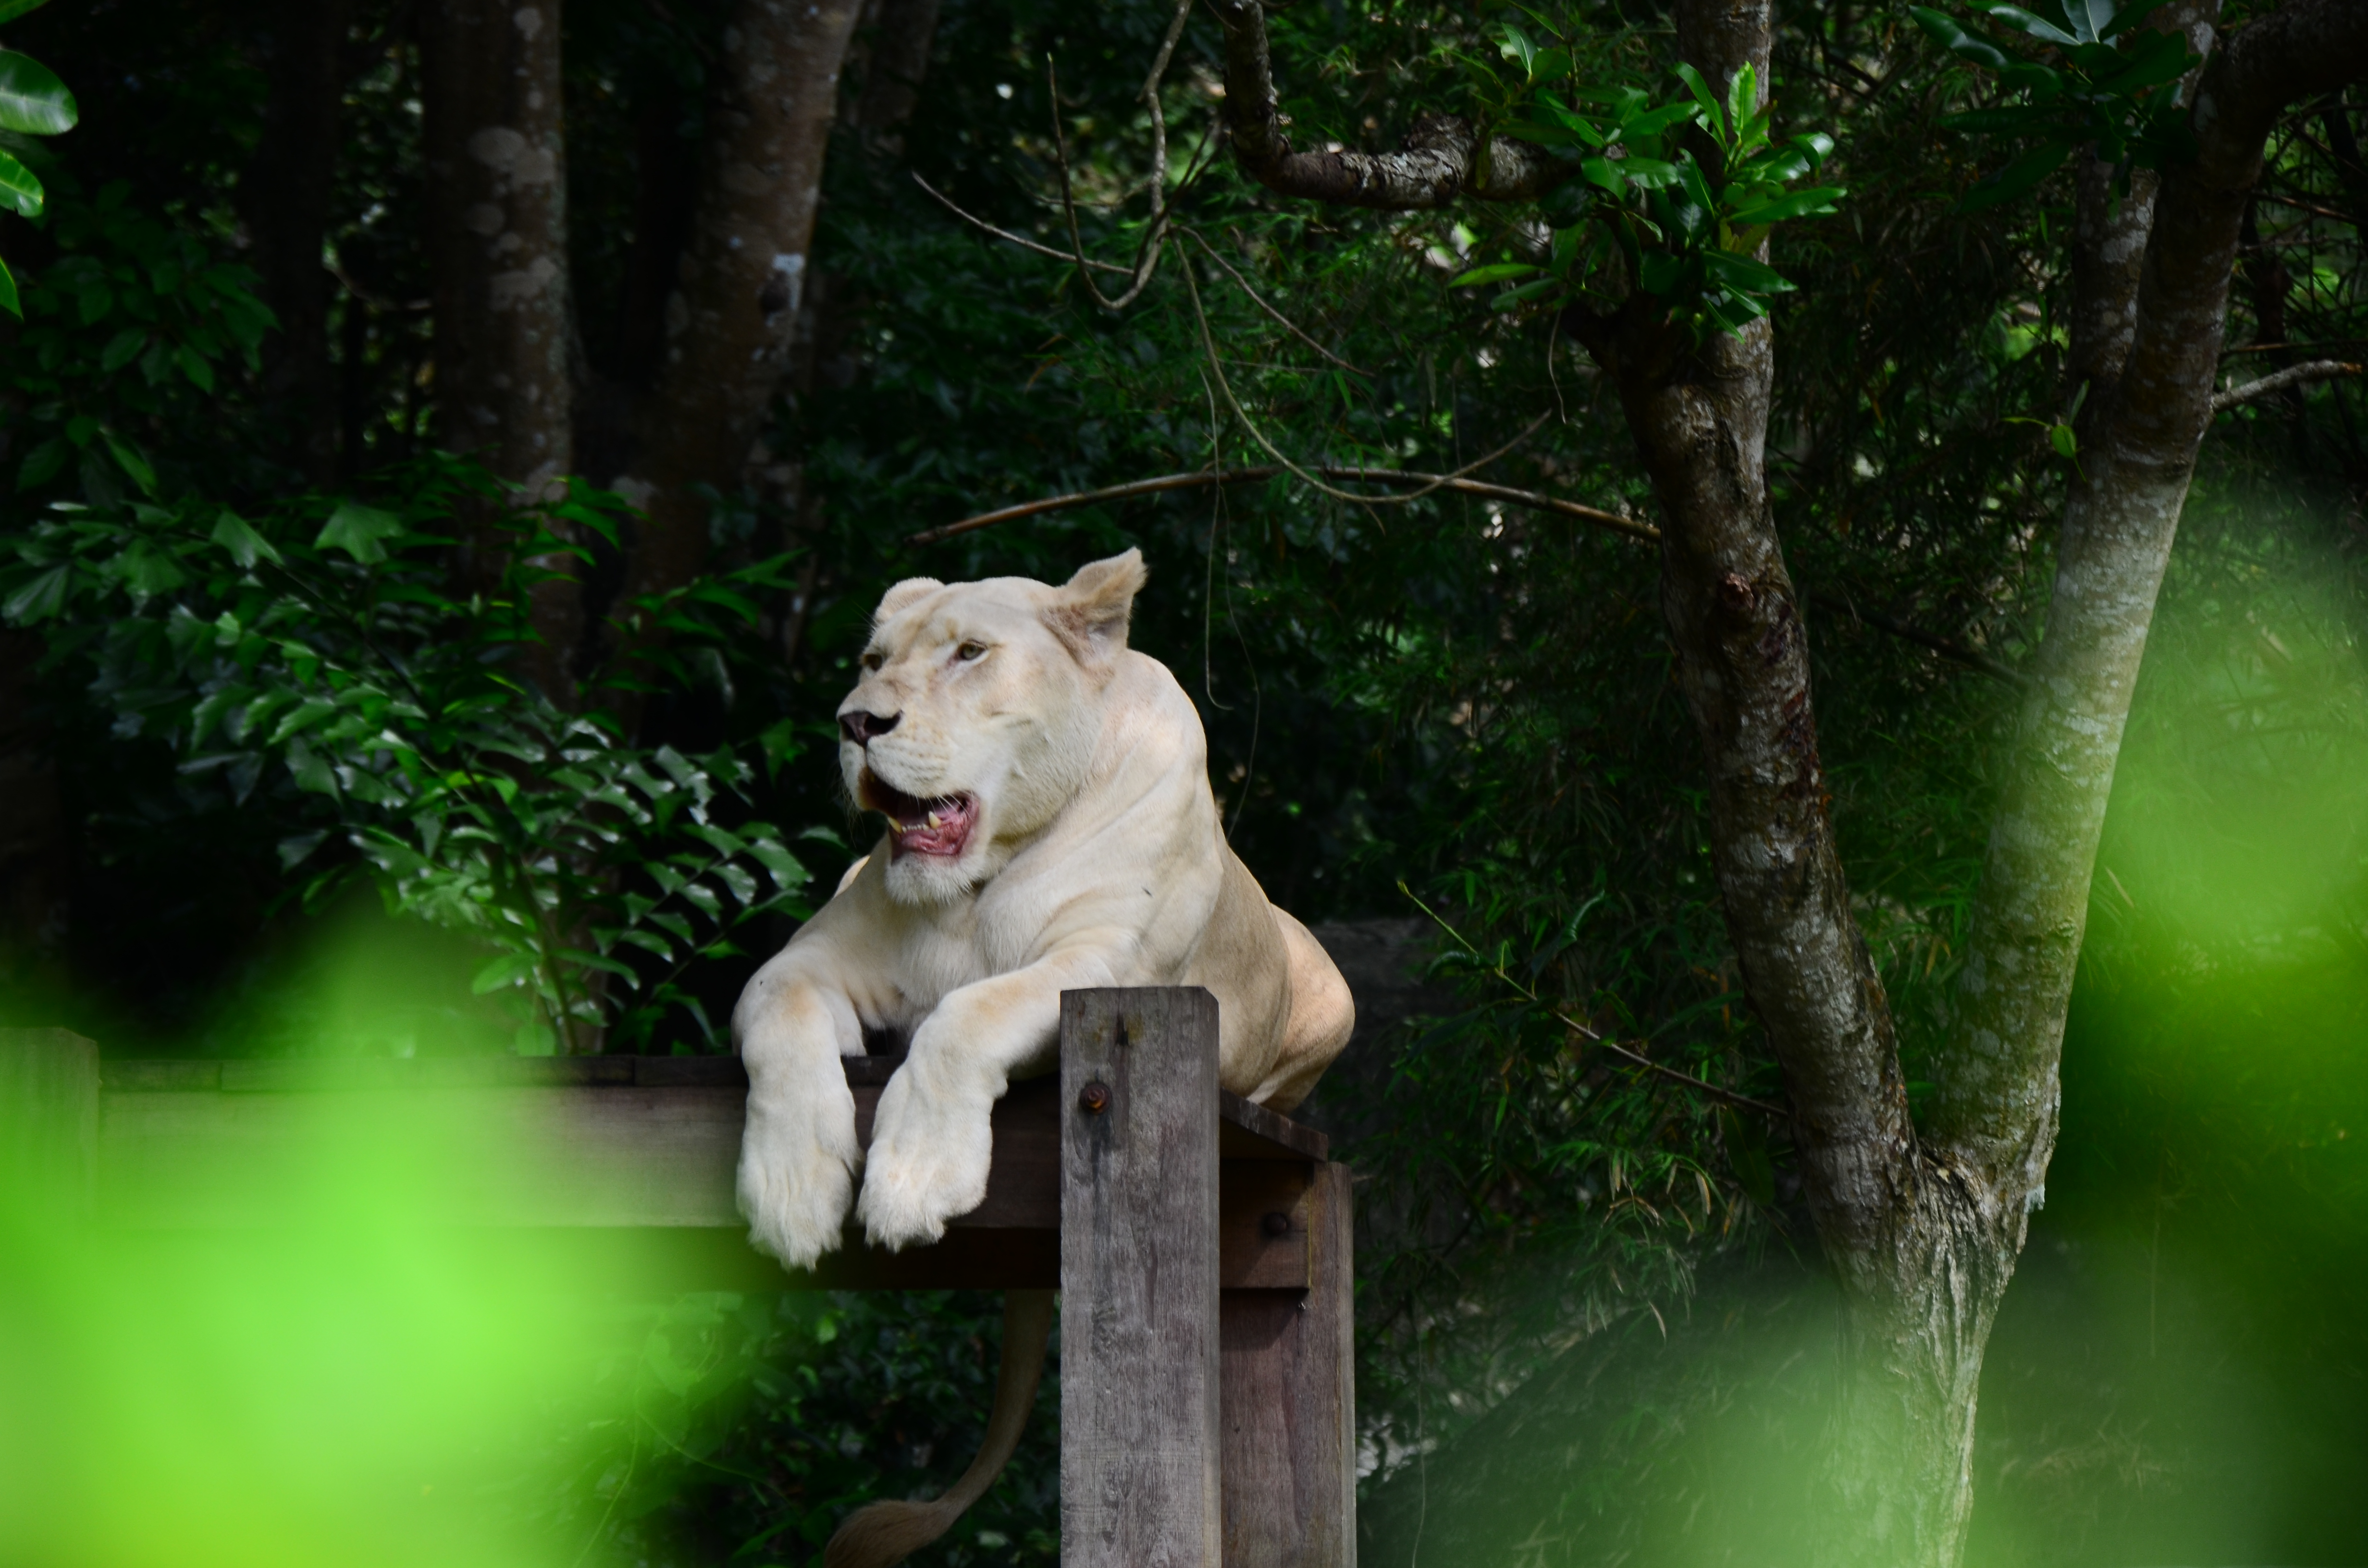
the lion, mammal, vertebrate, wildlife, felidae, terrestrial animal, carnivore, big cats, zoo, lion, organism, jungle, adaptation, plant